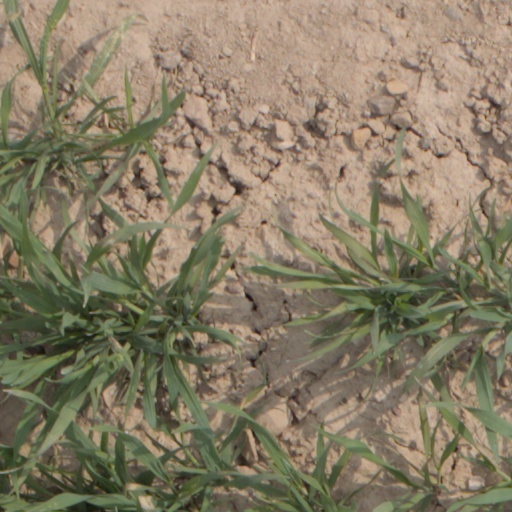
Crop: wheat